Atomism

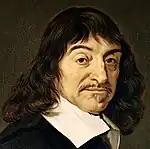
René Descartes

One of the first groups of atomists in England was a cadre of amateur scientists known as the Northumberland circle, led by Henry Percy, 9th Earl of Northumberland (1564–1632). Although they published little of account, they helped to disseminate atomistic ideas among the burgeoning scientific culture of England, and may have been particularly influential to Francis Bacon, who became an atomist around 1605, though he later rejected some of the claims of atomism. Though they revived the classical form of atomism, this group was among the scientific avant-garde: the Northumberland circle contained nearly half of the confirmed Copernicans prior to 1610 (the year of Galileo's "The Starry Messenger"). Other influential atomists of late 16th and early 17th centuries include Giordano Bruno, Thomas Hobbes (who also changed his stance on atomism late in his career), and Thomas Hariot. A number of different atomistic theories were blossoming in France at this time, as well (Clericuzio 2000).